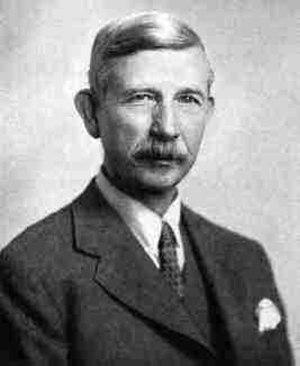
En mathématiques et plus précisément en algèbre, le théorème de Wedderburn affirme que tout corps qui est fini est nécessairement commutatif. Joseph Wedderburn l'a publié en 1905.
L’histoire des mathématiques s'étend sur plusieurs millénaires et dans de nombreuses régions du globe allant de la Chine à l’Amérique centrale. Jusqu'au XVIIᵉ siècle, le développement des connaissances mathématiques s’effectue essentiellement de façon cloisonnée dans divers endroits du globe. À partir du XIXᵉ et surtout au XXᵉ siècle, le foisonnement des travaux de recherche et la mondialisation des connaissances mènent plutôt à un découpage de cette histoire en fonction des domaines mathématiques.
1ᵉʳ octobre : le patriarche proclame la réunification de l’Église orthodoxe roumaine.
En mathématiques et plus particulièrement en algèbre, un anneau A est dit semi-simple si A, considéré comme A-module, est semi-simple, c'est-à-dire somme directe de A-modules qui n'admettent pas d'autres sous-modules que {0} et lui-même. À isomorphisme près, ce sont les anneaux produits d'anneaux de matrices carrées sur des corps, commutatifs ou non.
En mathématiques, un groupe est une structure algébrique qui consiste en un ensemble muni d'une unique loi de composition interne. Cette loi vérifie alors certaines propriétés : elle est associative, elle possède un élément neutre et tout élément admet un inverse. Un groupe fini est un groupe dont le nombre d'éléments est fini. La simplicité de la définition cache une structure dont la complexité peut devenir redoutable si l'ordre, c'est-à-dire le nombre d'éléments, du groupe grandit. Une représentation d'un groupe fini est une méthode pour étudier une telle structure. Elle revient à étudier le groupe comme un ensemble de symétries d'un espace euclidien. Par exemple, le groupe des permutations d'un ensemble à trois éléments se représente comme le groupe des applications linéaires du plan laissant globalement invariant un triangle équilatéral dont le centre est l'origine.
Février